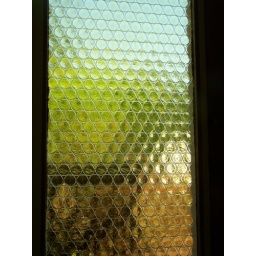
july 134 The window by the front door